Ducal Palace of Vila Viçosa

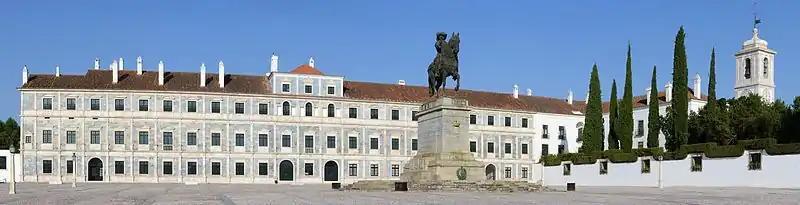
The completed horizontal profile of the Ducal Palace of the Braganzas. On the right, the tower of the Royal Chapel

Located in the urban context of Vila Viçosa, the palace is situated on a stable plain at the foot of the castle hill. Rising above this context, on a grand space, it fronts other historical buildings, including the Church of the Augustine Friars, the Episcopal Palace and Convent of the Stigmata.